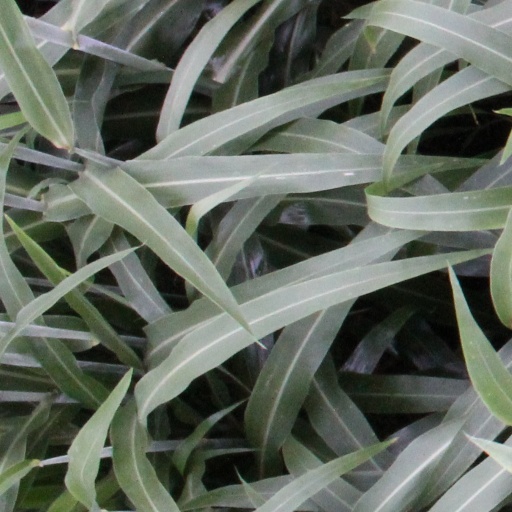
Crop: sorghum